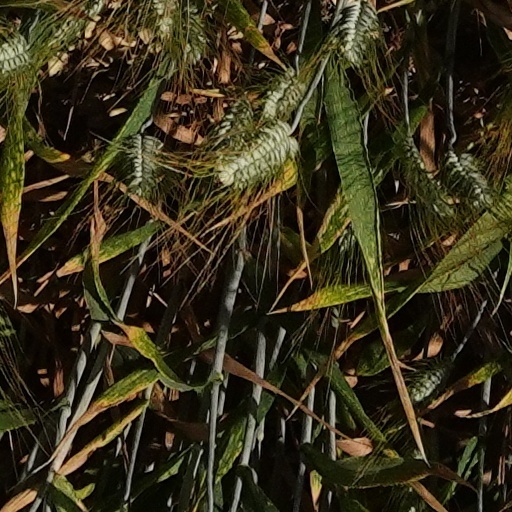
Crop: wheat